Susan Isabel Dacre

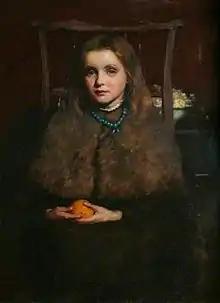
Little Annie Rooney, inspired by the popular music hall song. Manchester Art Gallery

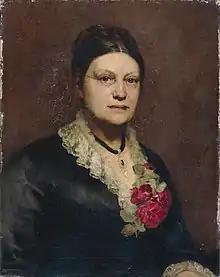
Portrait of Lydia Becker

From 1877–80 she was in Paris at the Académie Julian with a fellow - pupil Marie Bashkirtseff and bracketed with her as first in the concourse mentioned in the famous diary.